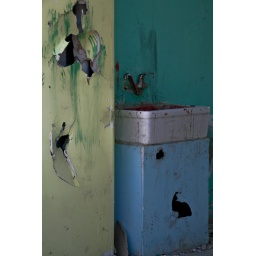
A water tap inside an abondoned building in Tel Rumeia (Hebron, West Bank).